Roxbury Center

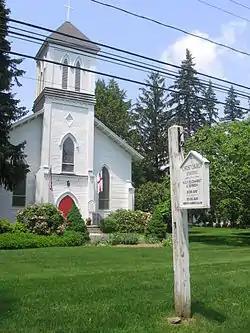

Roxbury Center is the central village of Roxbury, Connecticut. Centered at the junction of Connecticut Routes 67 and 317, it has been the center of town civic life since the mid-18th century. The village was listed on the National Register of Historic Places in 1983.